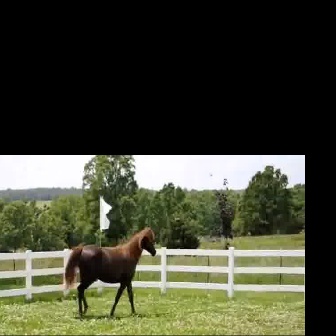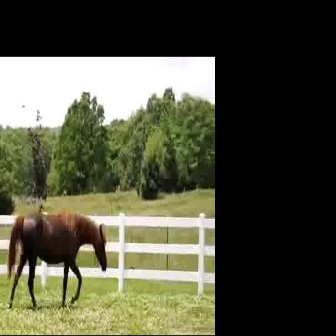
  Please identify the target specified by the bounding box [62,225,155,318] in the first image and locate it in the second image. Return the coordinates in [x_min,y_min,x_max,y_max] format.
Answer: [6,208,107,310]